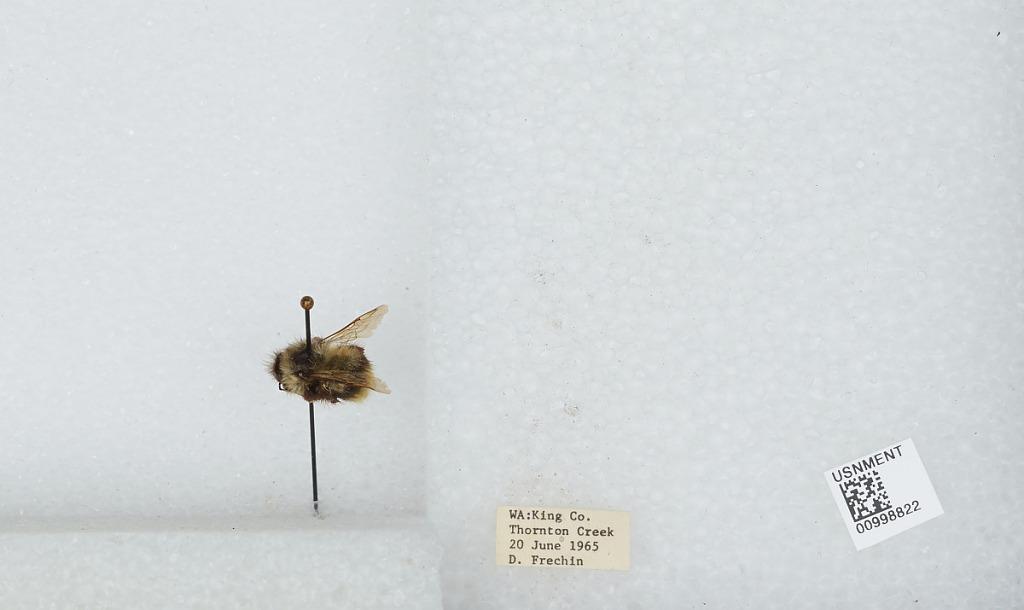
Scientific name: Bombus (Pyrobombus) mixtus Cresson
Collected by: D. Frechin
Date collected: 1965-6-20
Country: United States
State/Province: Washington
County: King
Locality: Thornton Creek
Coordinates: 47.7031, -122.309